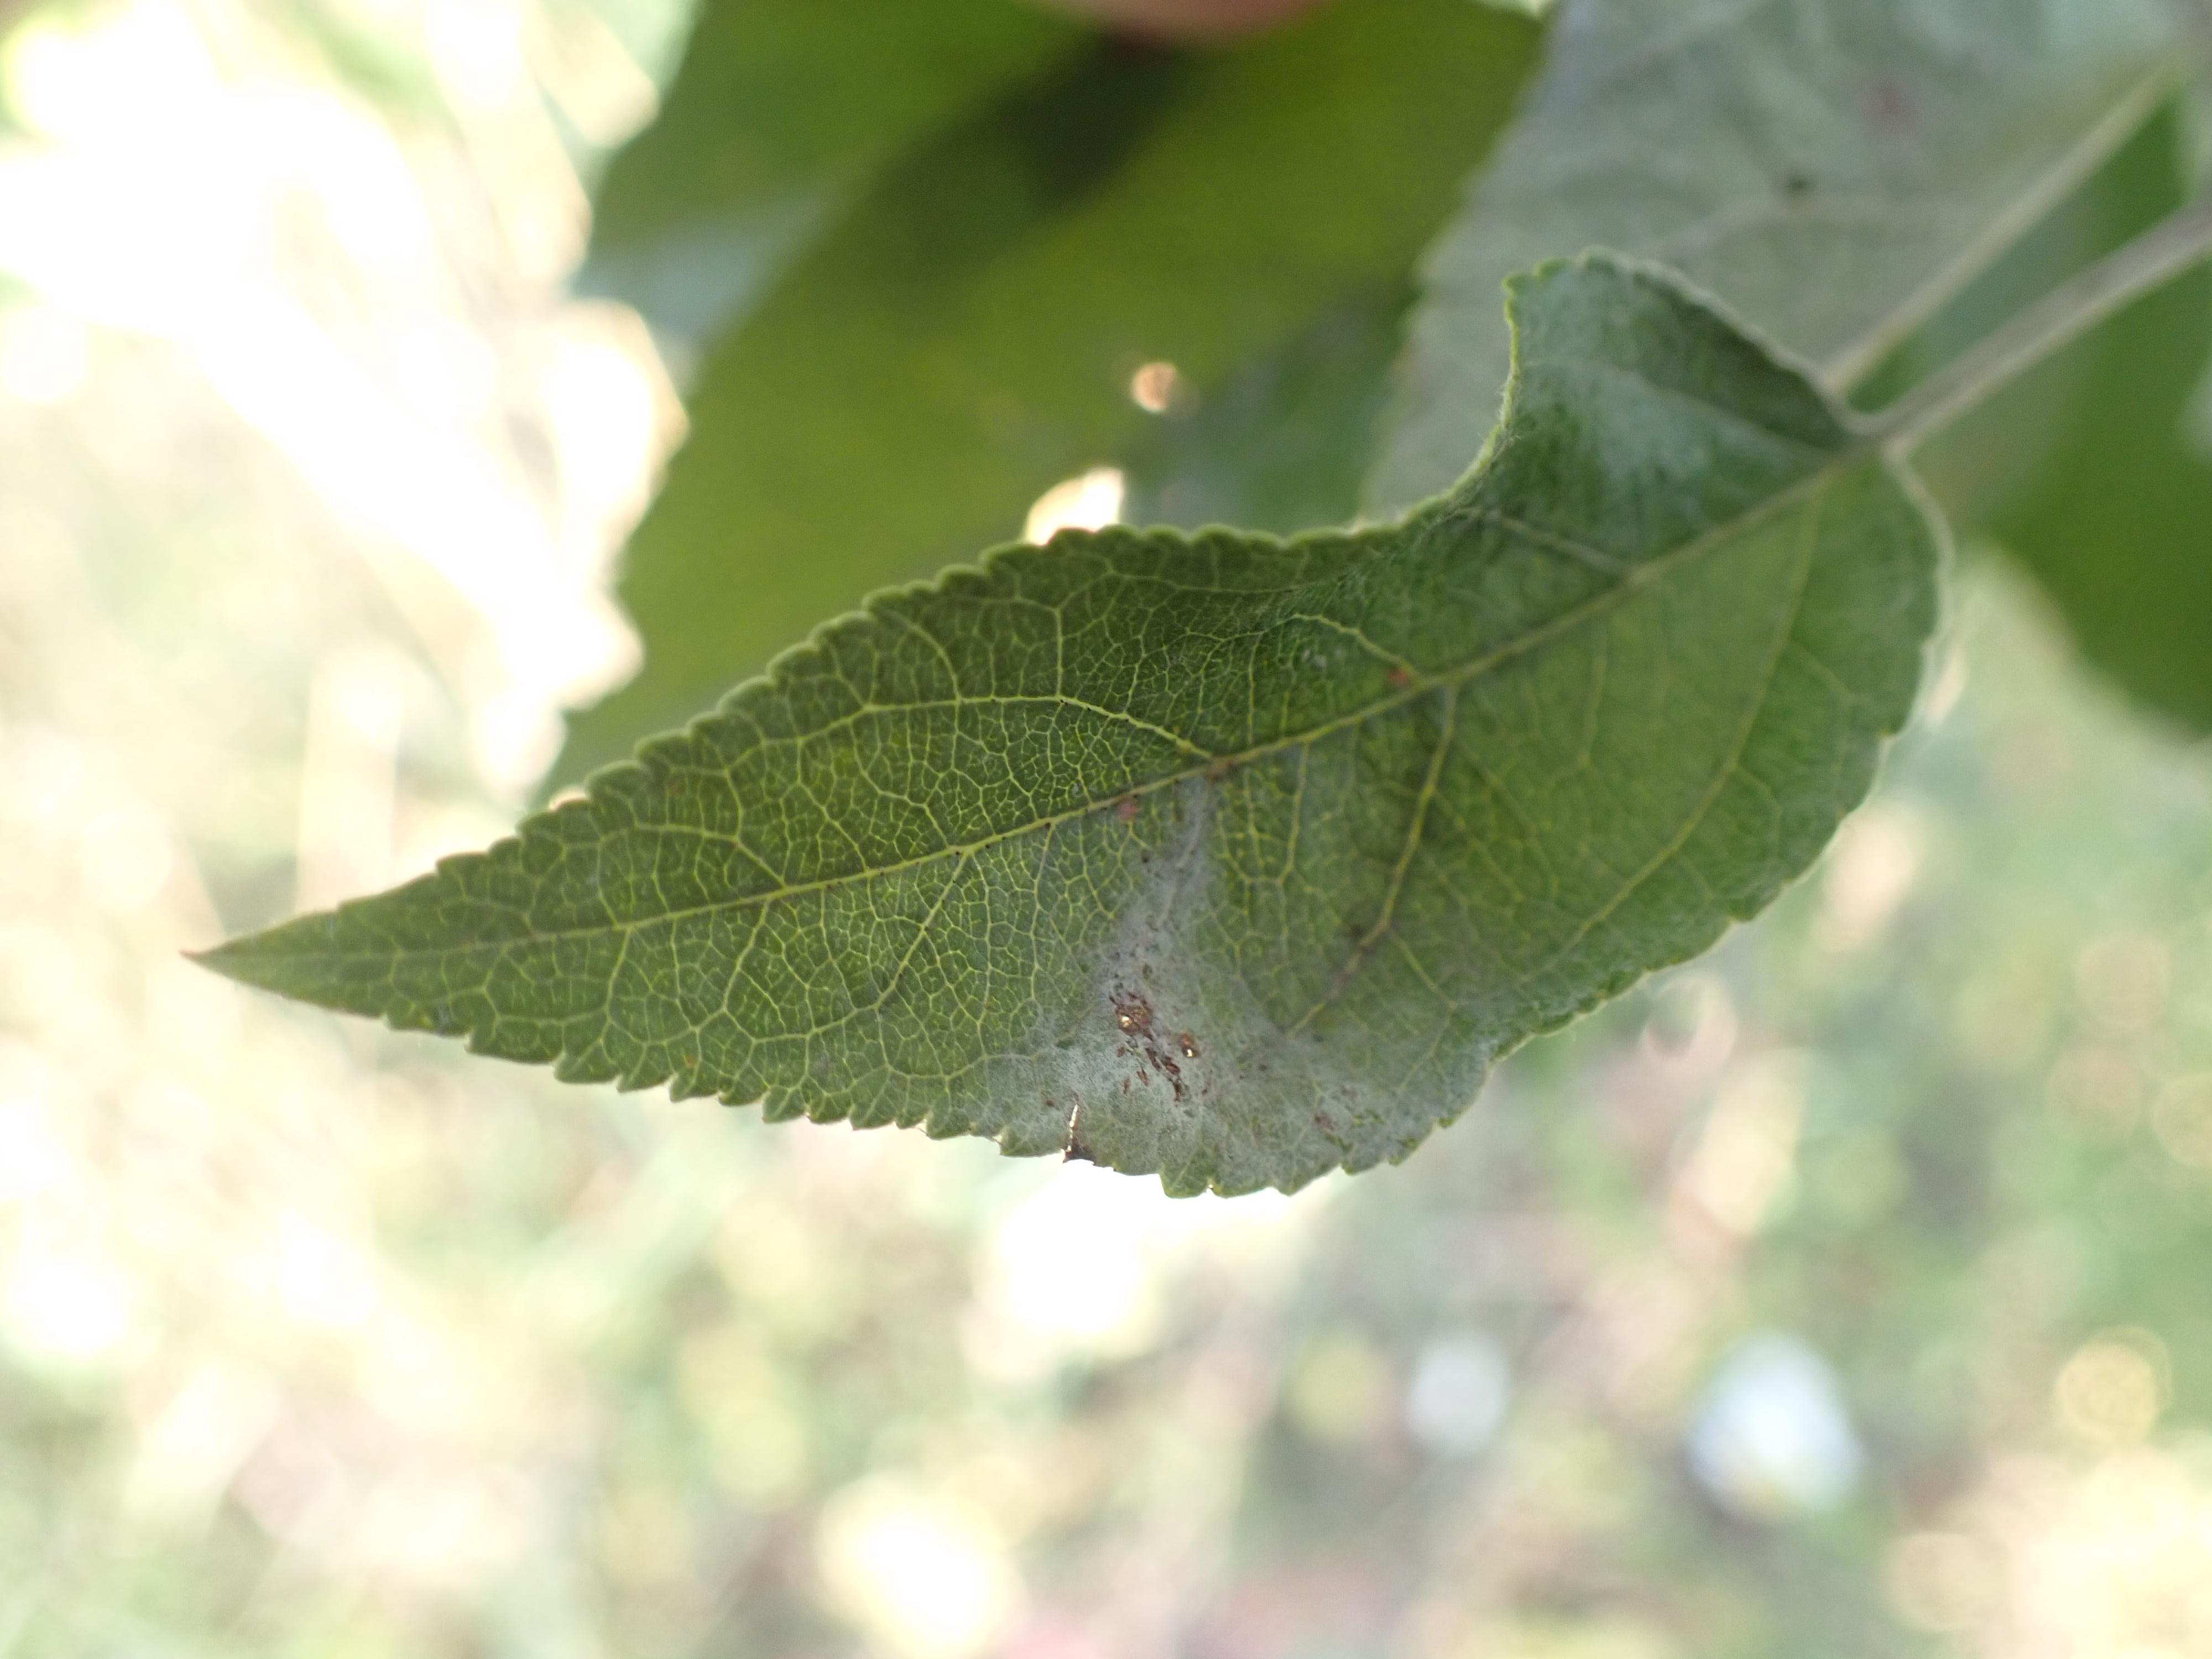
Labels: powdery_mildew, complex